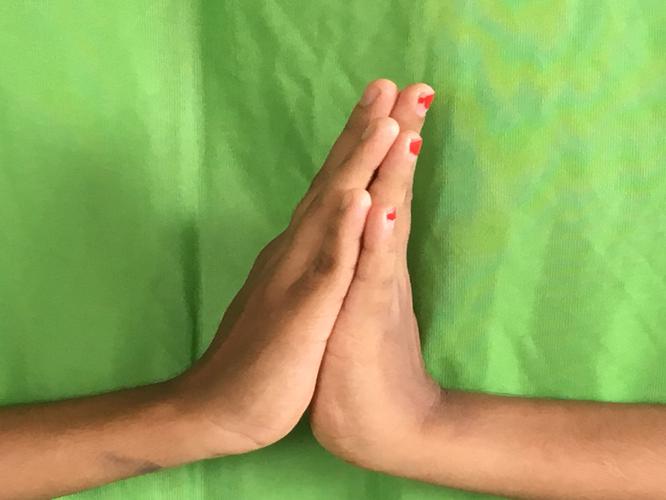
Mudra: Anjali
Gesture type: double_hand